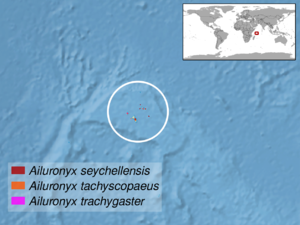
Ailuronyx est un genre de gecko de la famille des Gekkonidae.